Chaplin Estates

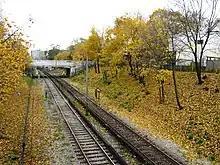
Southwest view of Chaplin Estates near Lola Road and Yonge Street. The bridge overlooks the Line 1 Yonge-University subway line, which has two stops in the area.

A portion of the Toronto Transit Commission's Yonge-University-Spadina subway line runs above ground along the eastern fringe of Chaplin Estates, and transit access is provided through Davisville station and Eglinton station. Chaplin Estates is one of the wealthiest neighbourhoods in Toronto.